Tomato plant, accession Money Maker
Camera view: bottom (45 deg); turntable rotation: 270 degrees
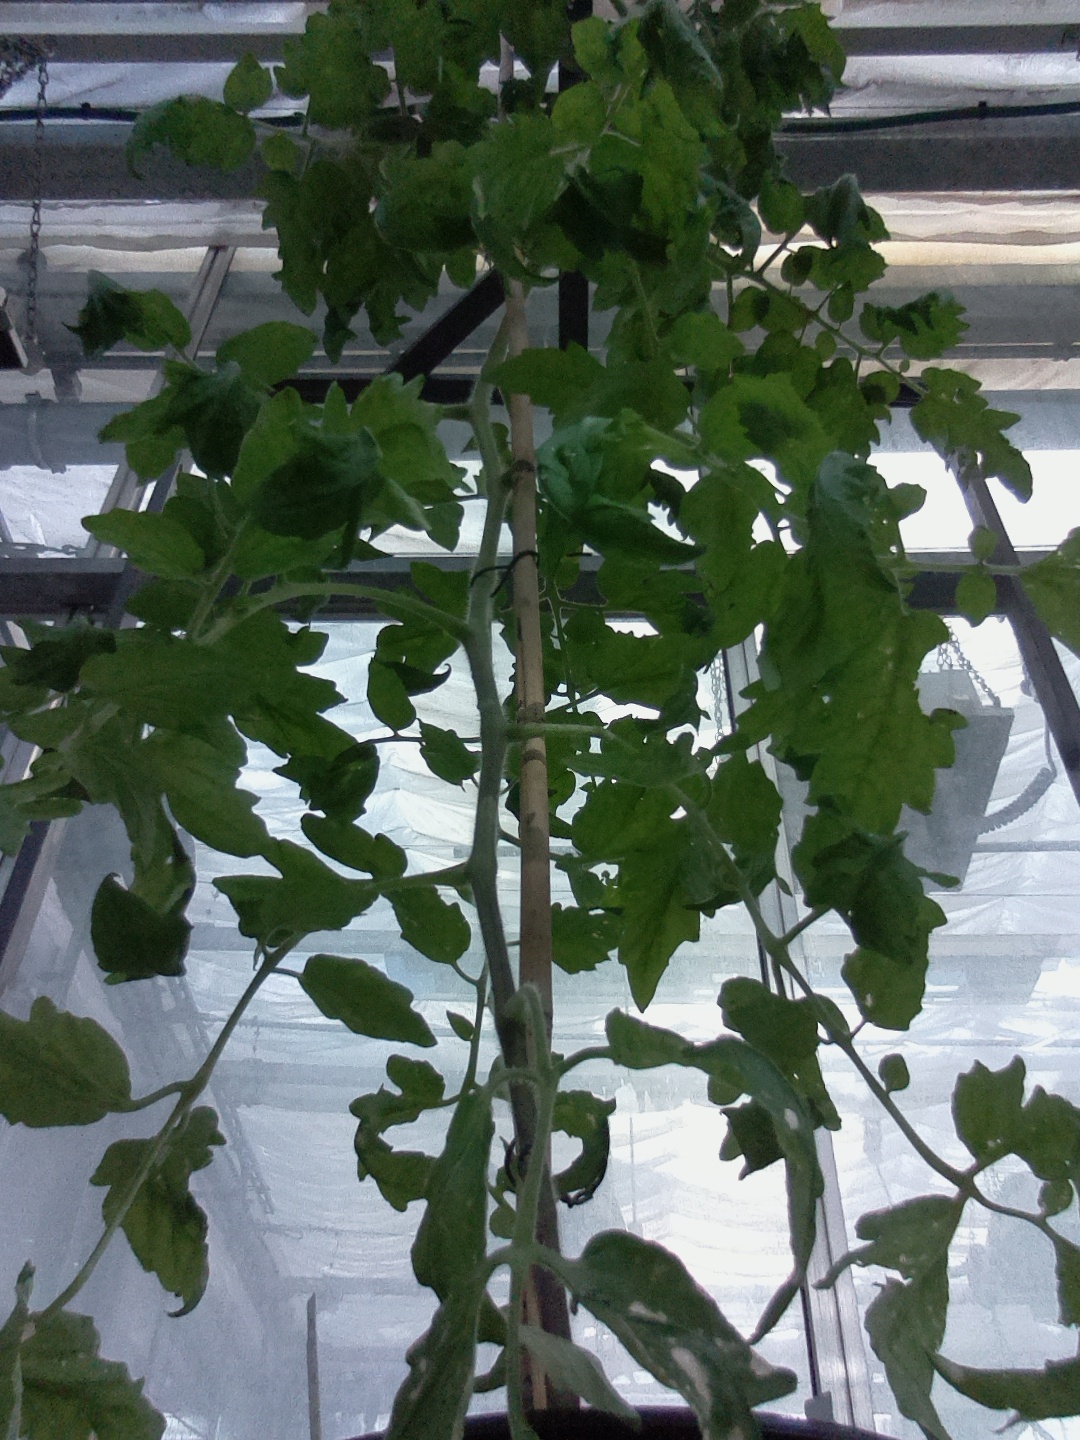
BBCH growth stage 62: 20%-30% of flowers open